SS Fenella (1881)

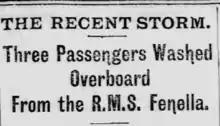
Headline in the "Mona's Herald," Wednesday 11 January 1899, concerning the loss of three passengers from the RMS "Fenella."

On Monday 2 January 1899, under the command of Capt. Hill, the "Fenella" departed Liverpool at for Douglas, during the course of which she encountered severe weather with winds reported to be reaching Hurricane Force 12 resulting in a passage time of 8 hours. At a dog show which was taking place at the palace, Douglas, various rumours began to circulate when the "Fenella" was known to be overdue, and these increased to reports that the Douglas Lifeboat had been dispatched in order to meet the vessel; only for these reports to turn out to be baseless. On reaching Douglas, many passengers recounted their stories of the voyage to local newspapers. Accounts were given of people being thrown from their berths, and one lady being thrown across a cabin, sustaining cuts to her face. In the steerage section passengers were reportedly locked in to their accommodation, with some sustaining injury as fixtures such as heavy furniture became dislodged.